Catholic Church in Poland

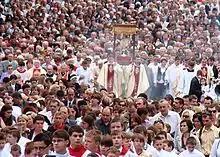
Corpus Christi in Sanok

The Centre for Public Opinion Research regularly conducts surveys on religious practice in Poland. A 2012 document reported that for more than a quarter-century church attendance and declarations of religious faith have been stable, decreasing only minimally since 2005 when the grief related to the death of Pope John Paul II led to an increase in religious practice among Poles. In a 2012 study, 52% of Poles declared that they attend religious services at least once a week, 38% do so once or twice a month, and 11% do so never or almost never. Meanwhile, 94% of Poles consider themselves to be religious believers (9% of whom consider themselves "deeply religious"), while only 6% of Poles claim that they are non-believers. According to the Church's own sources, 36.3% of Catholics required to attend the Sunday Mass, take part in it.